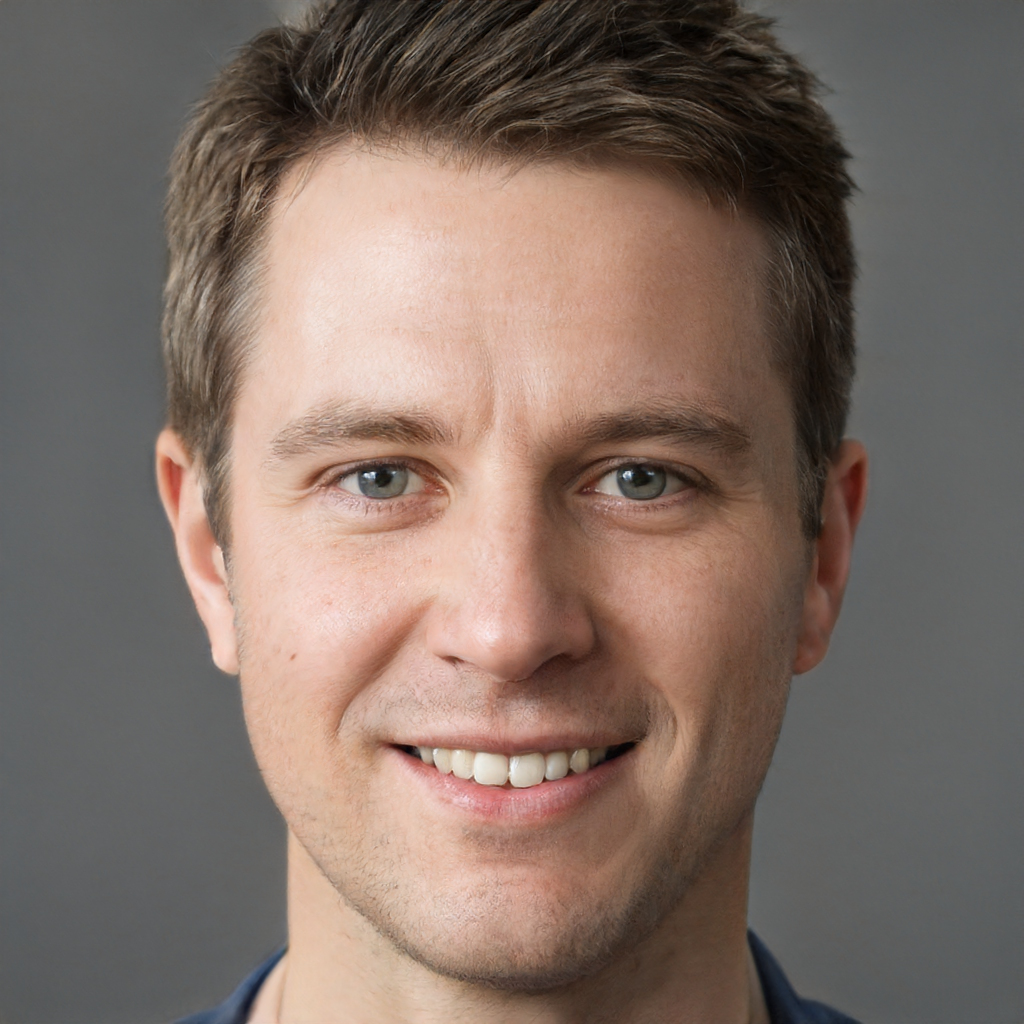
Gender: Male